Morris E. Leeds

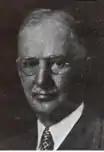

Morris E. Leeds (March 6, 1869 in Philadelphia – February 8, 1952) was an American electrical engineer known for his many inventions in the field of electrical measuring devices and controls.